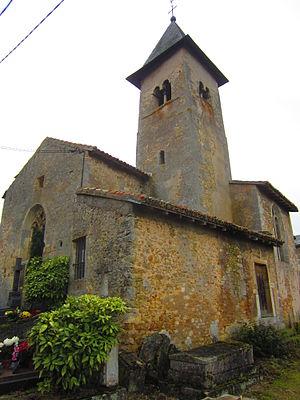
Eglise Morey
Belleau est une commune française située dans le département de Meurthe-et-Moselle en région Grand Est.
Morey est une ancienne commune française de Meurthe-et-Moselle rattachée à Belleau en 1971.
Cet article liste le patrimoine religieux en Meurthe-et-Moselle.